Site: brandenburg
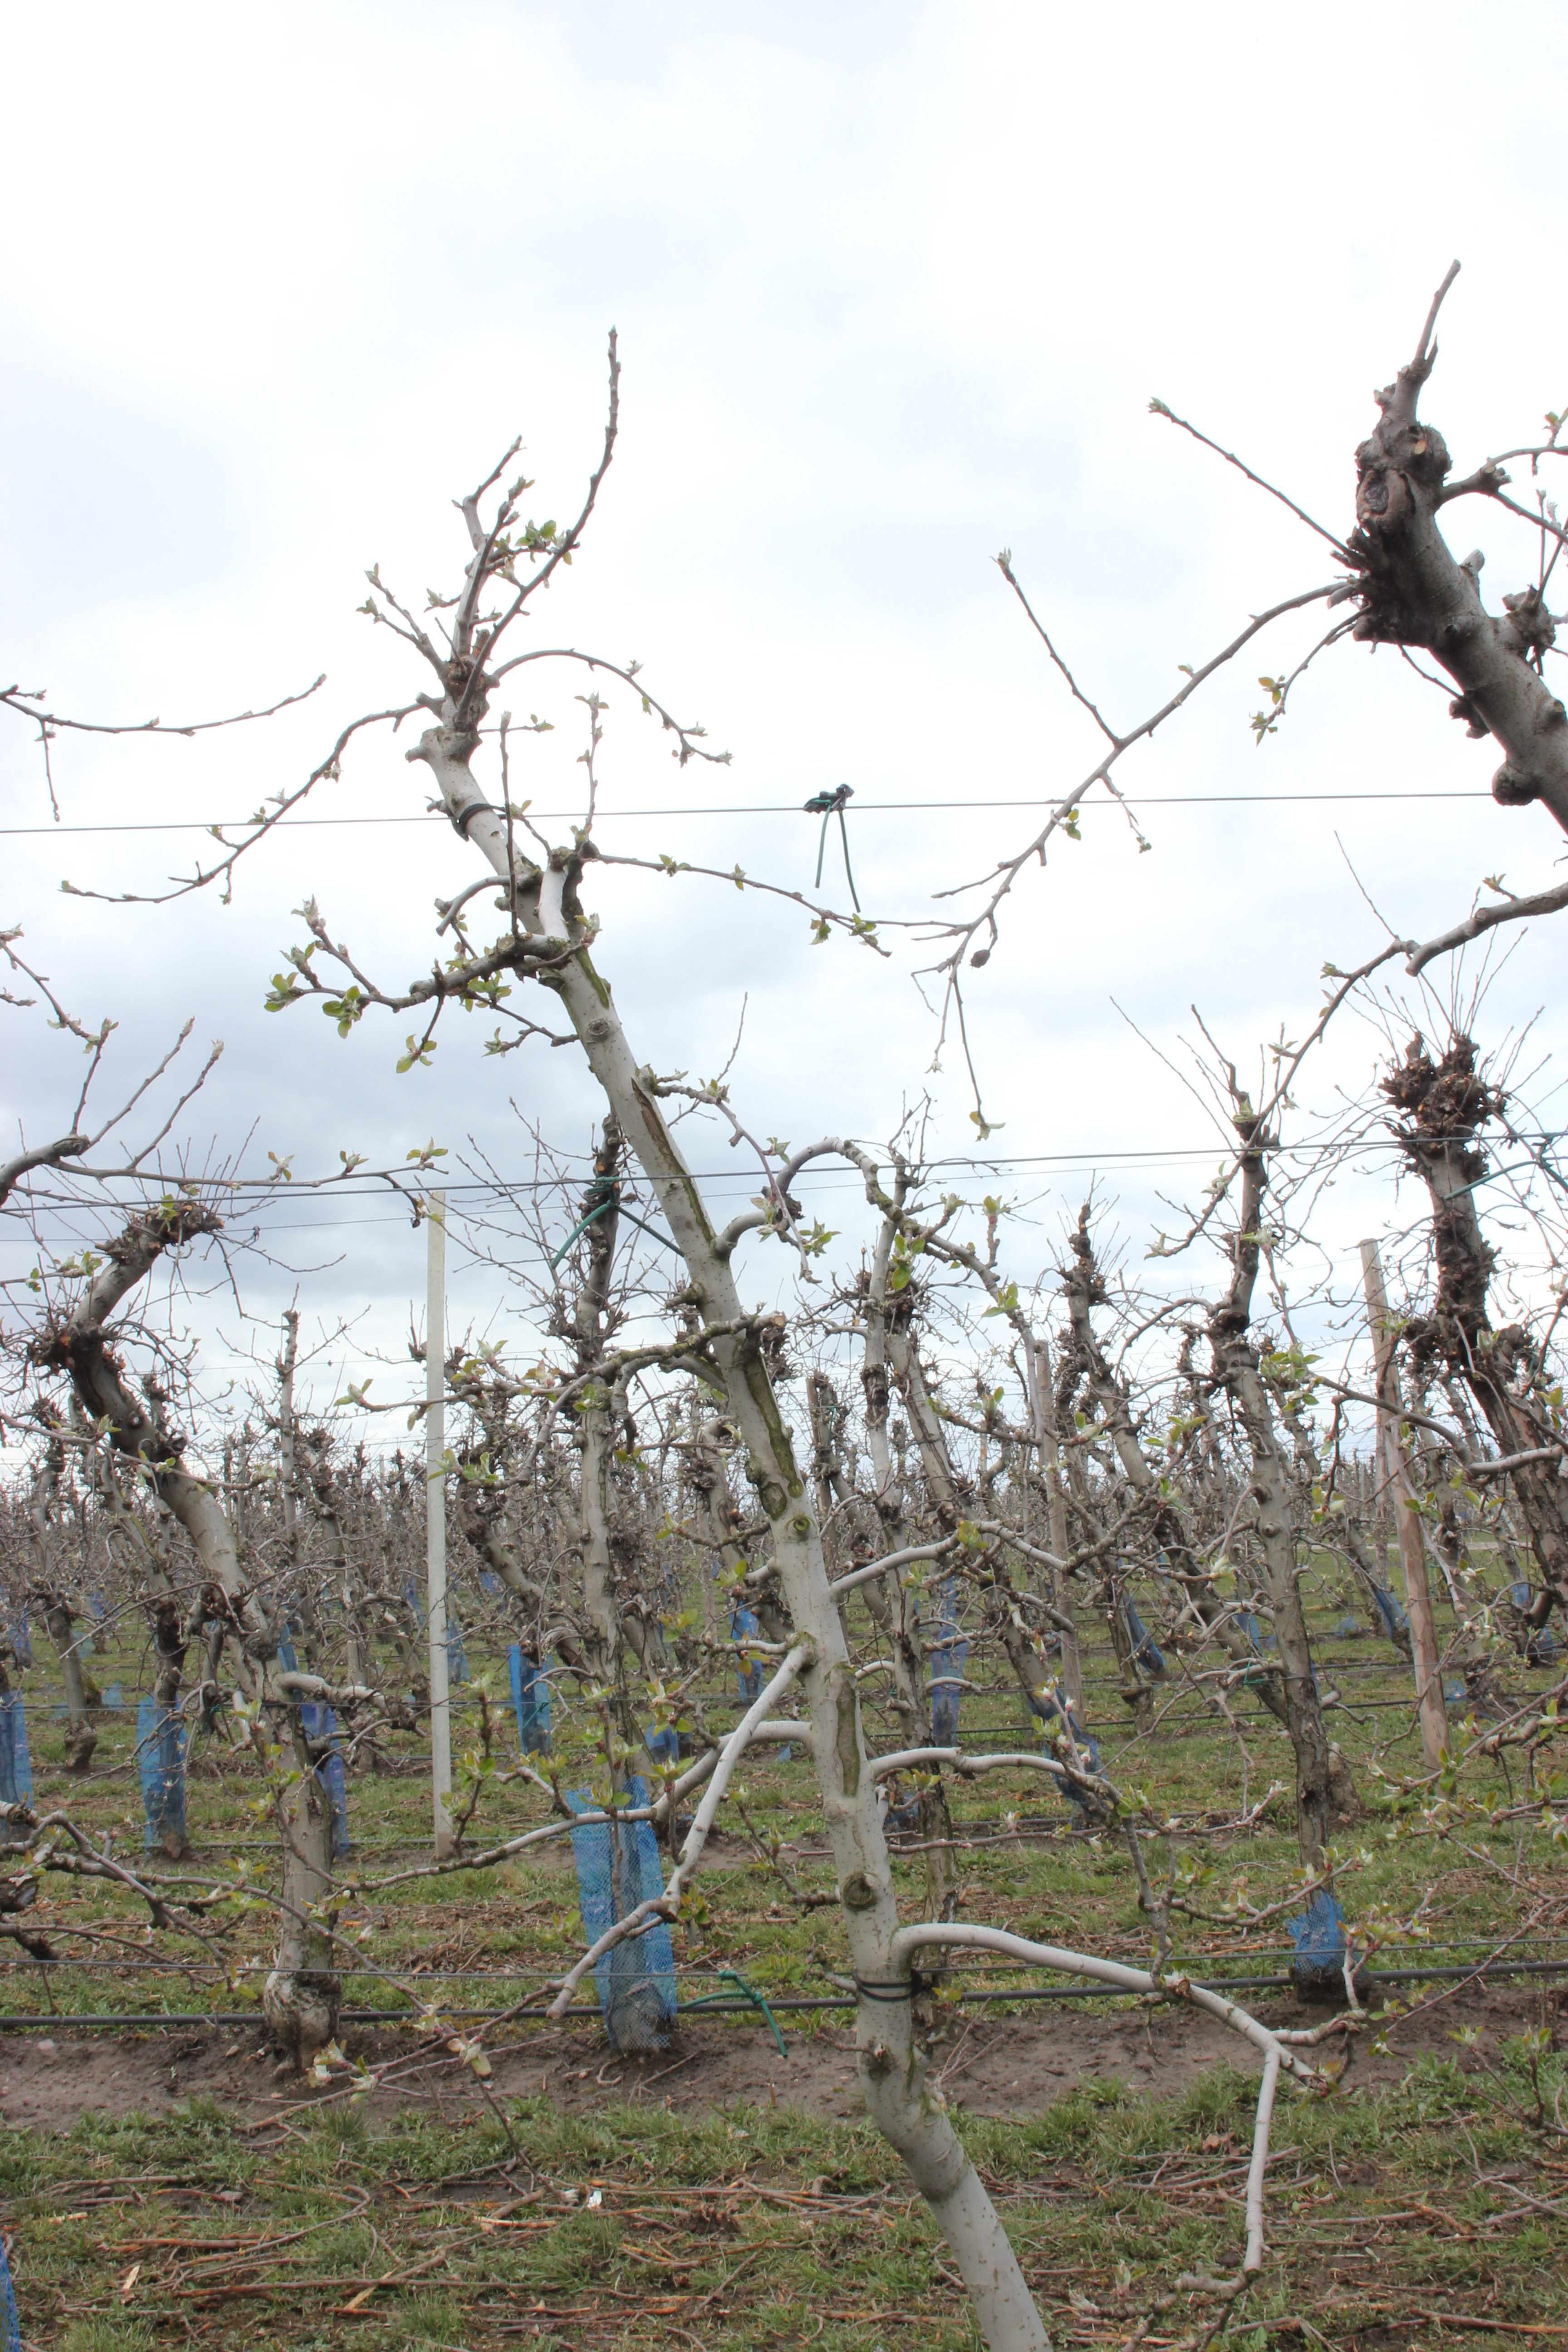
Growth stage (BBCH 55): Inflorescence emergence